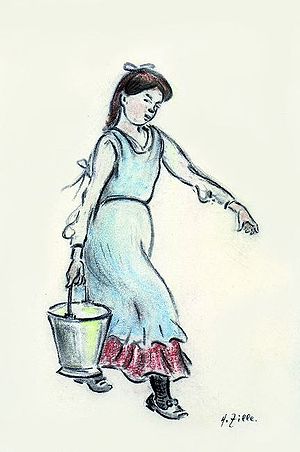
Spand / Typer og brug
En spand, maritimt kaldet en pøs, er typisk en vandtæt cylinderformet eller konisk beholder, som er åben for oven og flad i bunden, oftest med et halv-cirkulært håndtag.